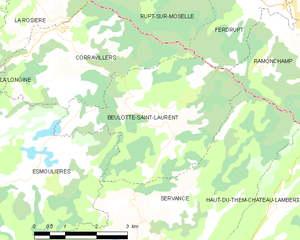
Carte des communes françaises